2019 Copa Libertadores de Beach Soccer

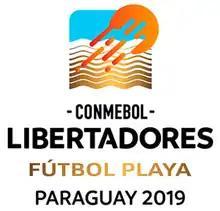

The 2019 CONMEBOL Libertadores de Beach Soccer was the fourth edition of the "Copa Libertadores de Beach Soccer" (known natively in Spanish as the "Copa Libertadores de Futbol Playa"), an annual continental beach soccer club tournament contested primarily between the champions of the domestic leagues of South American nations who are members of CONMEBOL.